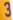
Number: 3